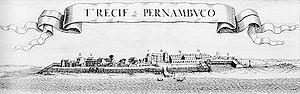
Image de Recife au XVIIe siècle.
Lors des cinq cents dernières années, pour différentes raisons, le Brésil fut la destination de milliers de Juifs et de Nouveaux Chrétiens, qui abordèrent au Brésil arrivant du Portugal, d'Espagne, du Maroc, d'Angleterre, de France, de Turquie, d'Allemagne, d'Algérie, d'Autriche, de Russie, de Roumanie, des Pays-Bas, d'Égypte, de nombreux autres pays, et plus récemment du Liban.